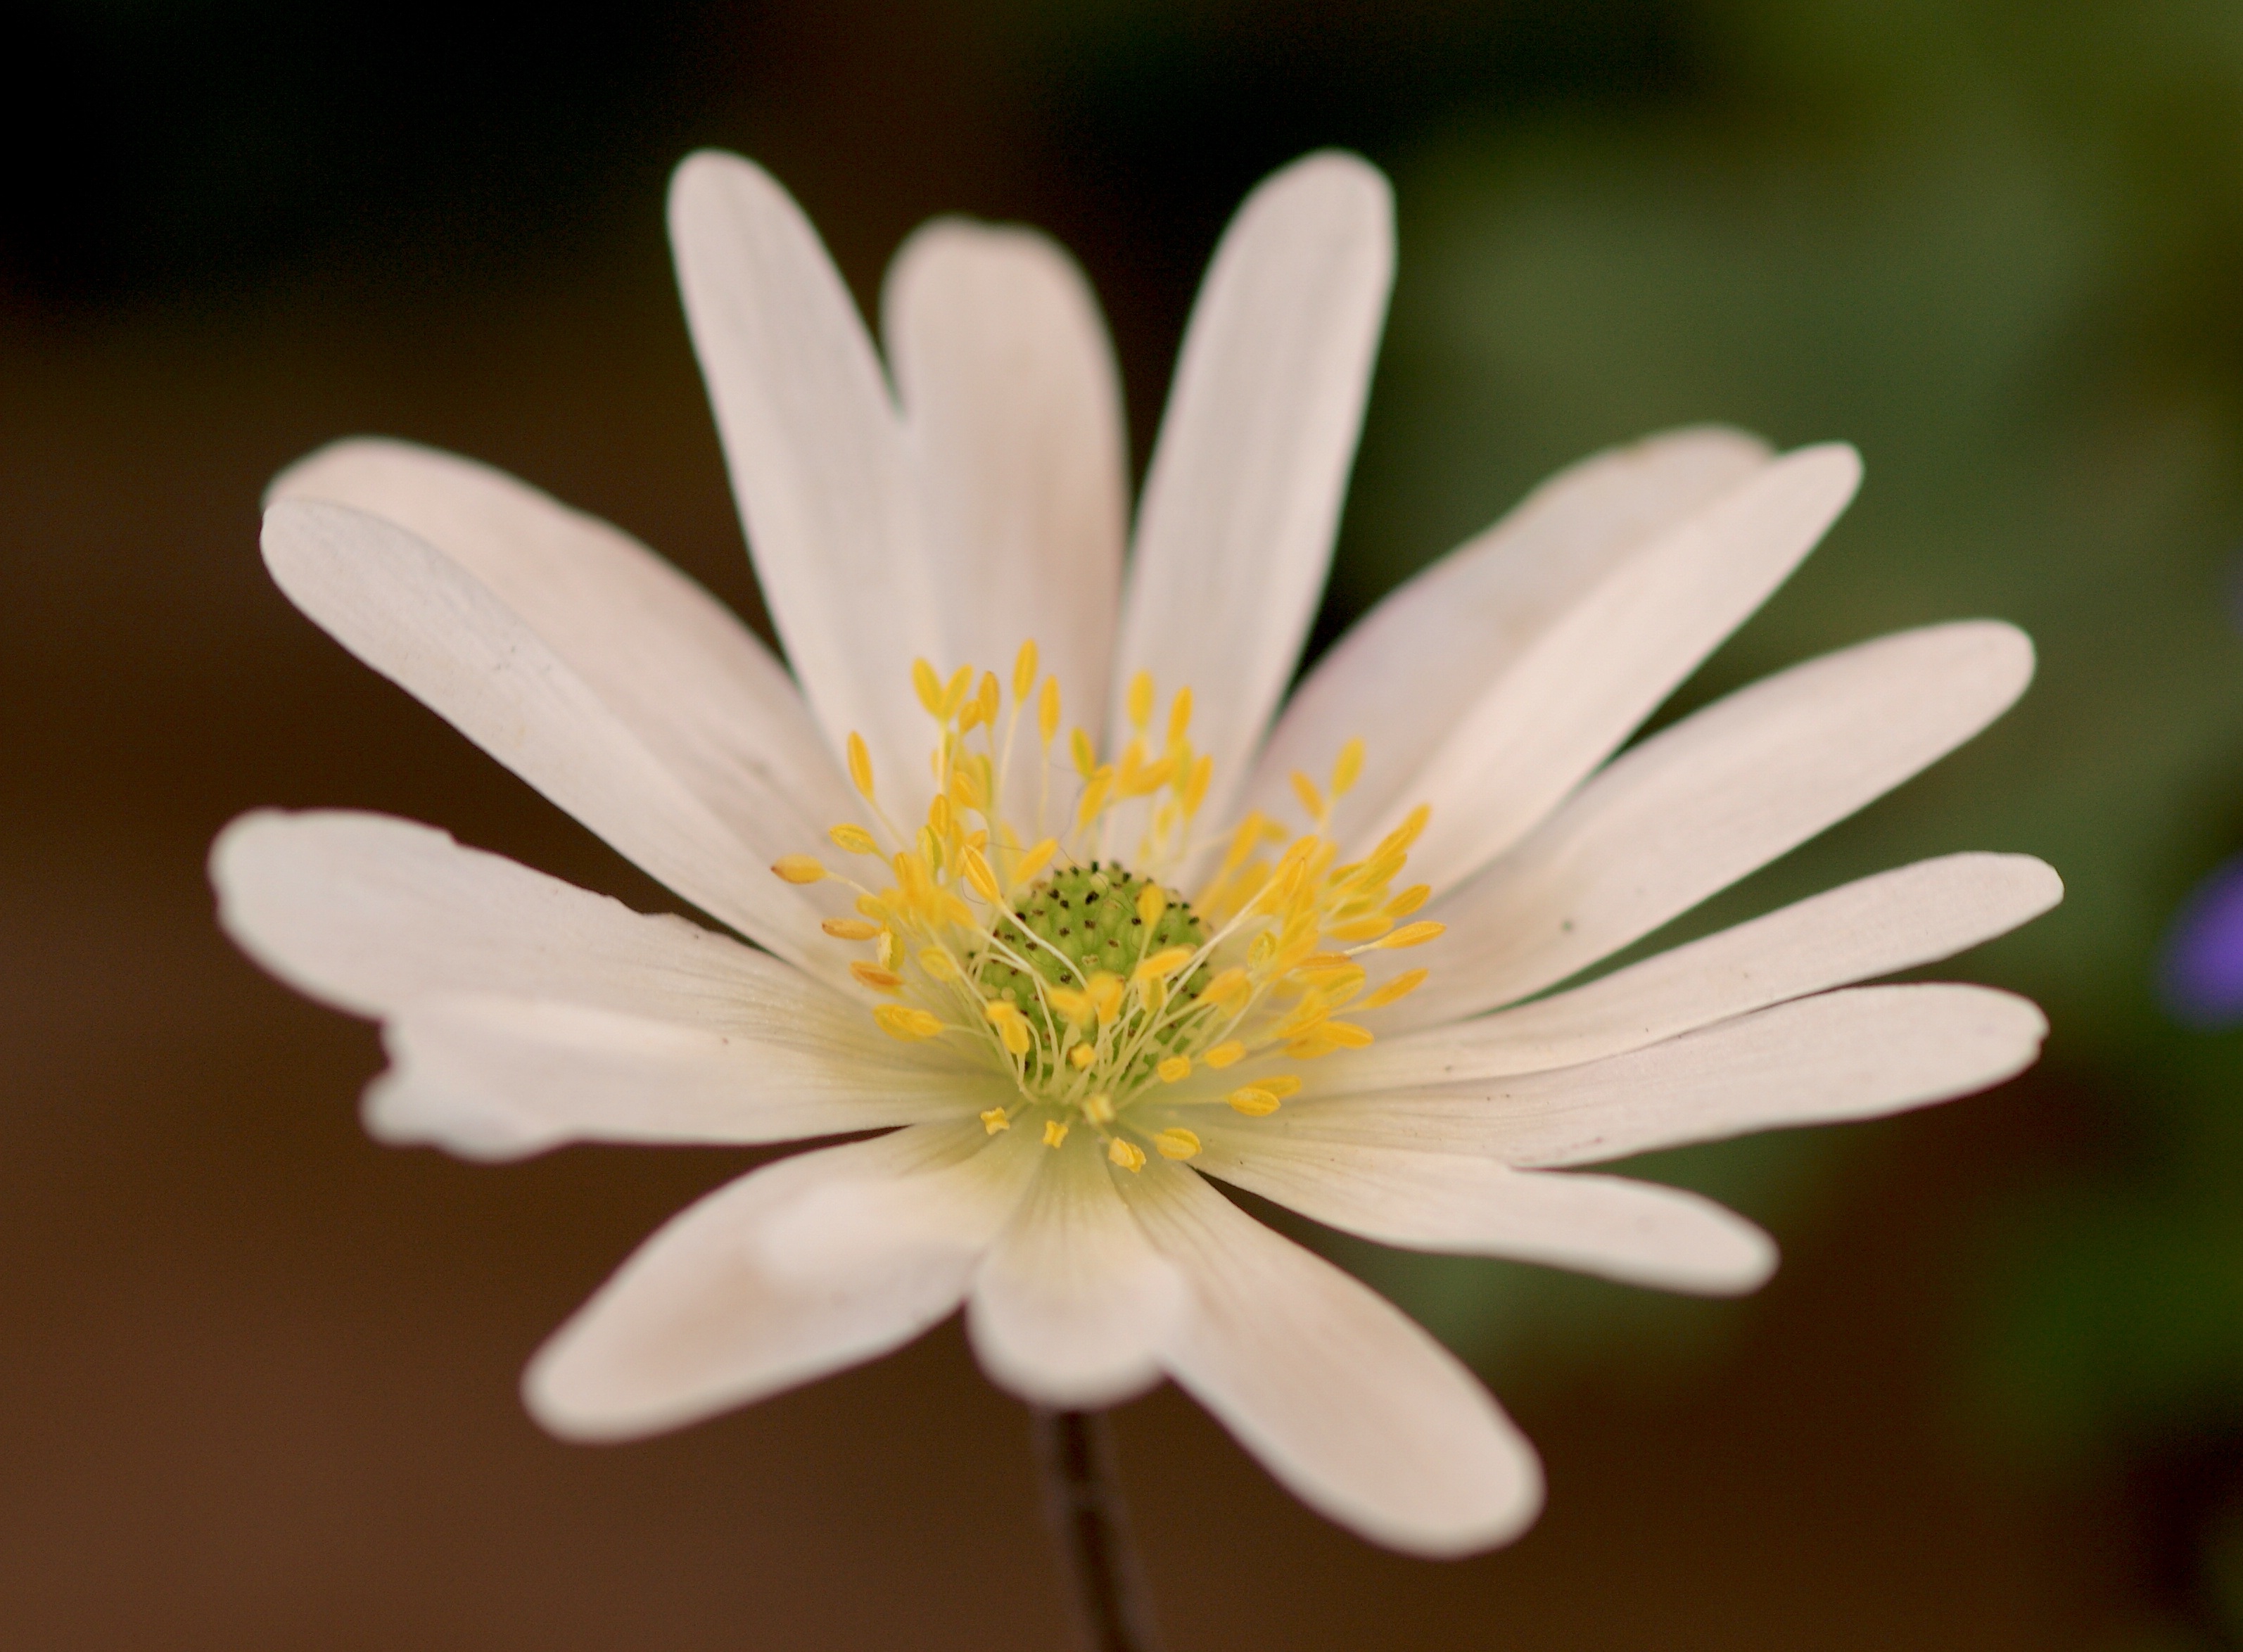
nature, blossom, plant, white, photography, flower, petal, bloom, daisy, spring, botany, yellow, flora, wildflower, close up, anemone, flower garden, macro photography, wood anemone, flowering plant, daisy family, oxeye daisy, plant stem, land plant